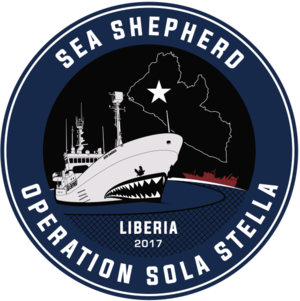
Le logo de l'opération
L'opération Sola Stella est une campagne contre la pêche non réglementée qui a débuté en février 2017 au large du Liberia. C'est une coopération entre l'ONG écologiste Sea Shepherd et le ministère libérien de la Défense nationale. Peter Hammarstedt est responsable de cette campagne.